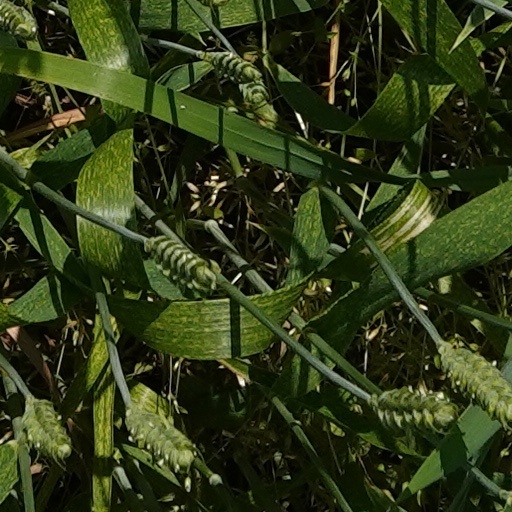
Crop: wheat